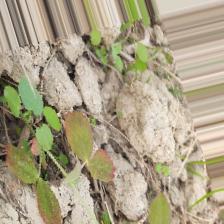
Label: Lentil Rust